Cortachy Castle

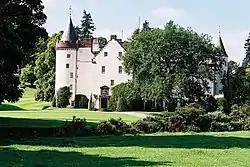
Cortachy Castle

Cortachy Castle is a castellated mansion House at Cortachy, Angus, Scotland, some north of Kirriemuir. The present building dates from the 15th century, preceded by an earlier structure that was owned by the Earls of Strathearn. It was acquired by the Ogilvies in 1473 and substantively modified in the 17th and 19th centuries. The 1696 remodelling was done by Tobias Bauchop of Alloa.